Walnuts in California

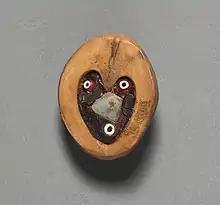
Yokuts gambling die, made with pine pitch and black walnut shell.

The first walnut orchard to be planted by Europeans in California was in 1856, by Ozro W. Childs, in what is now the center of Los Angeles. William Wolfskill, who is considered the founder of the first commercial orange orchards in California, also planted hard-shell English walnuts in the Los Angeles Area. Other early walnut growers of both hard- and soft-shell varieties include Russell Heath, Frank E. Kellogg and William Huston Nash, and W. E. Stuart.